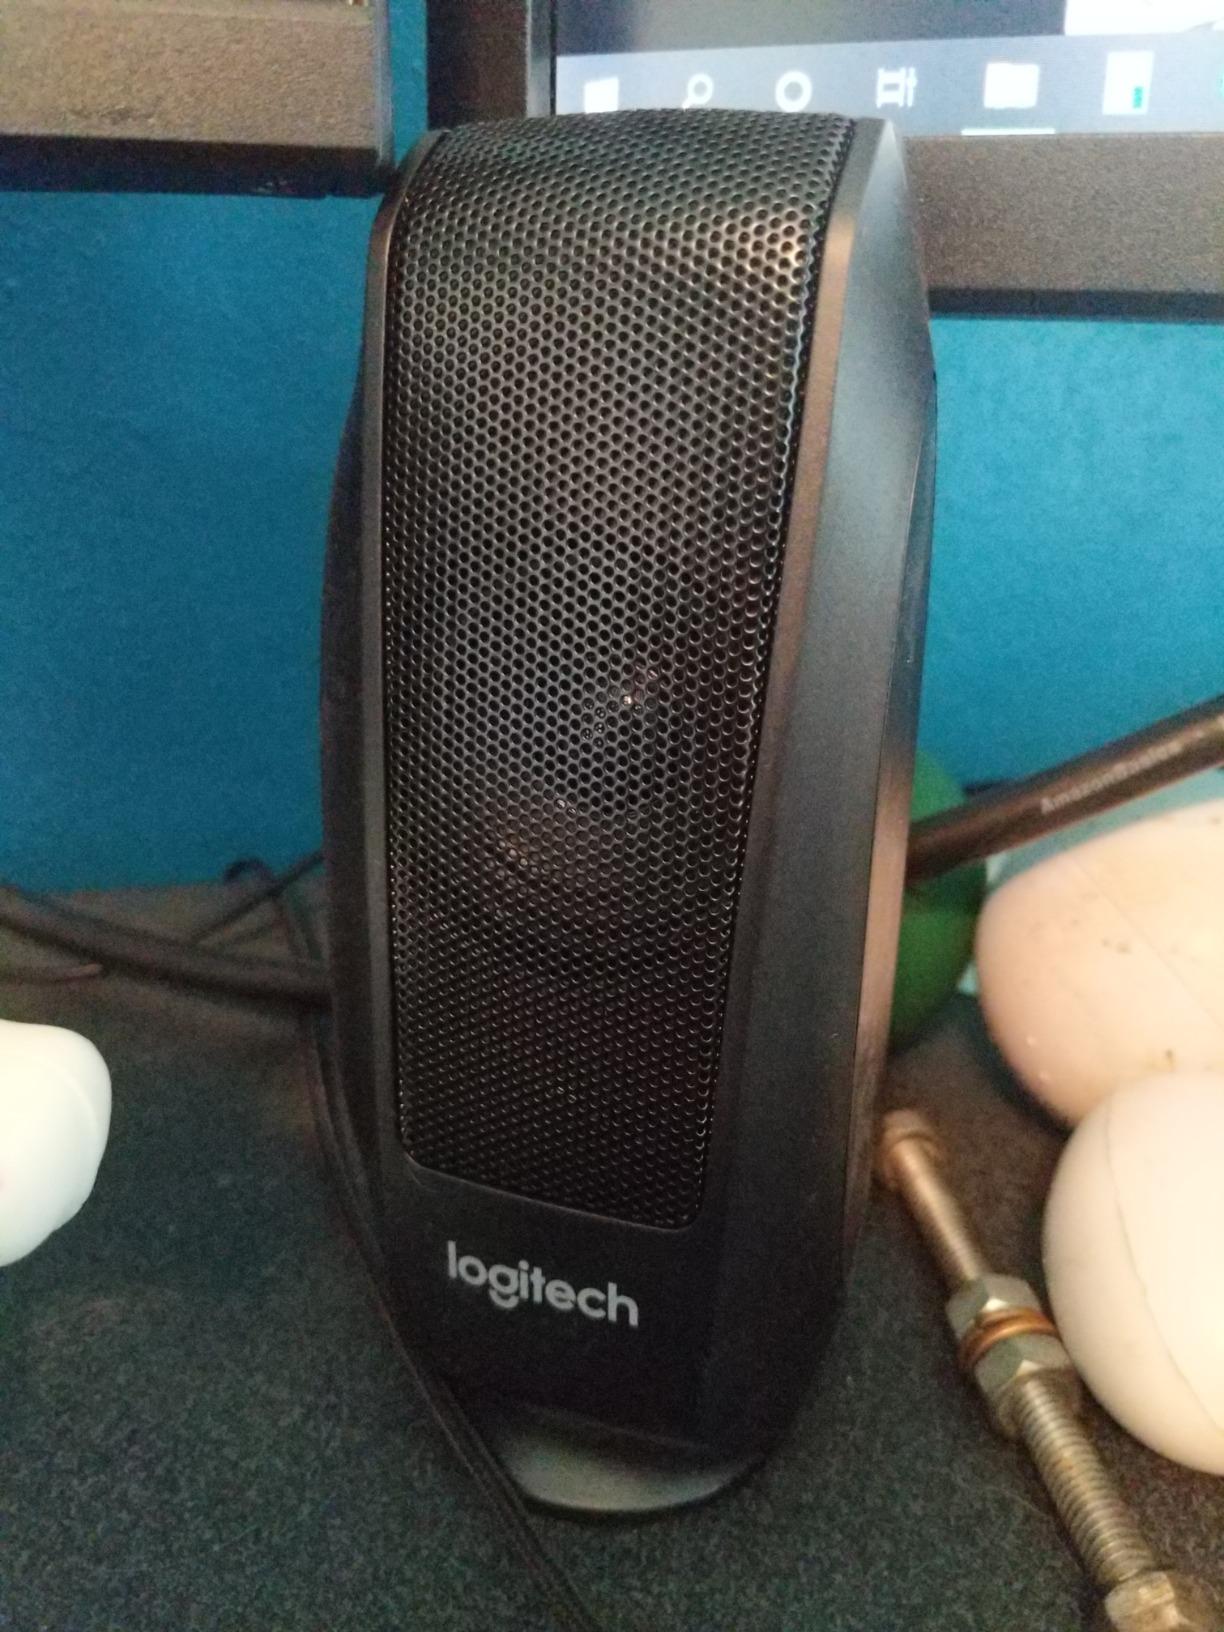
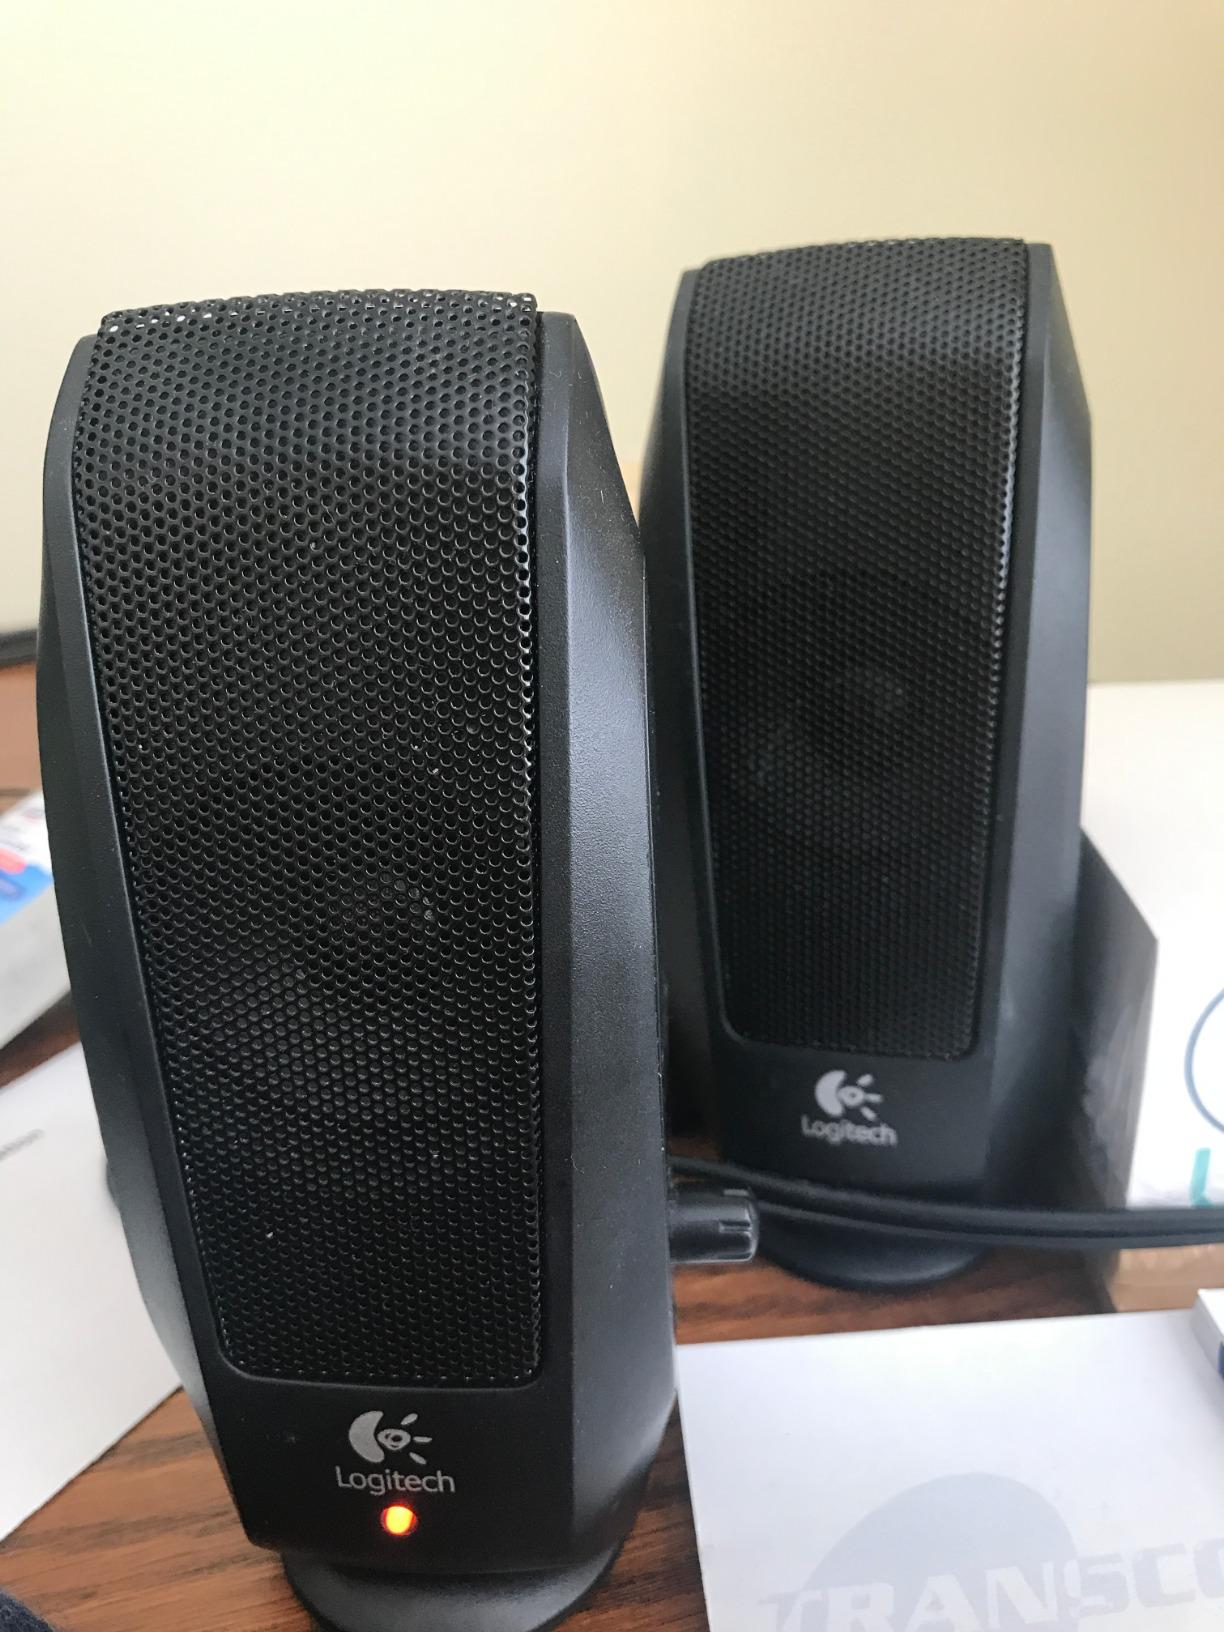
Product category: speaker
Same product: yes